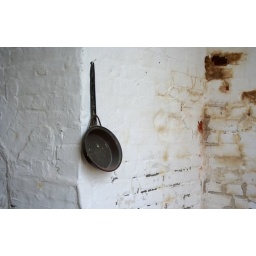
Hanging on the wall in one of the two downstairs room of the kitchen building at Shirley Hill Plantation.